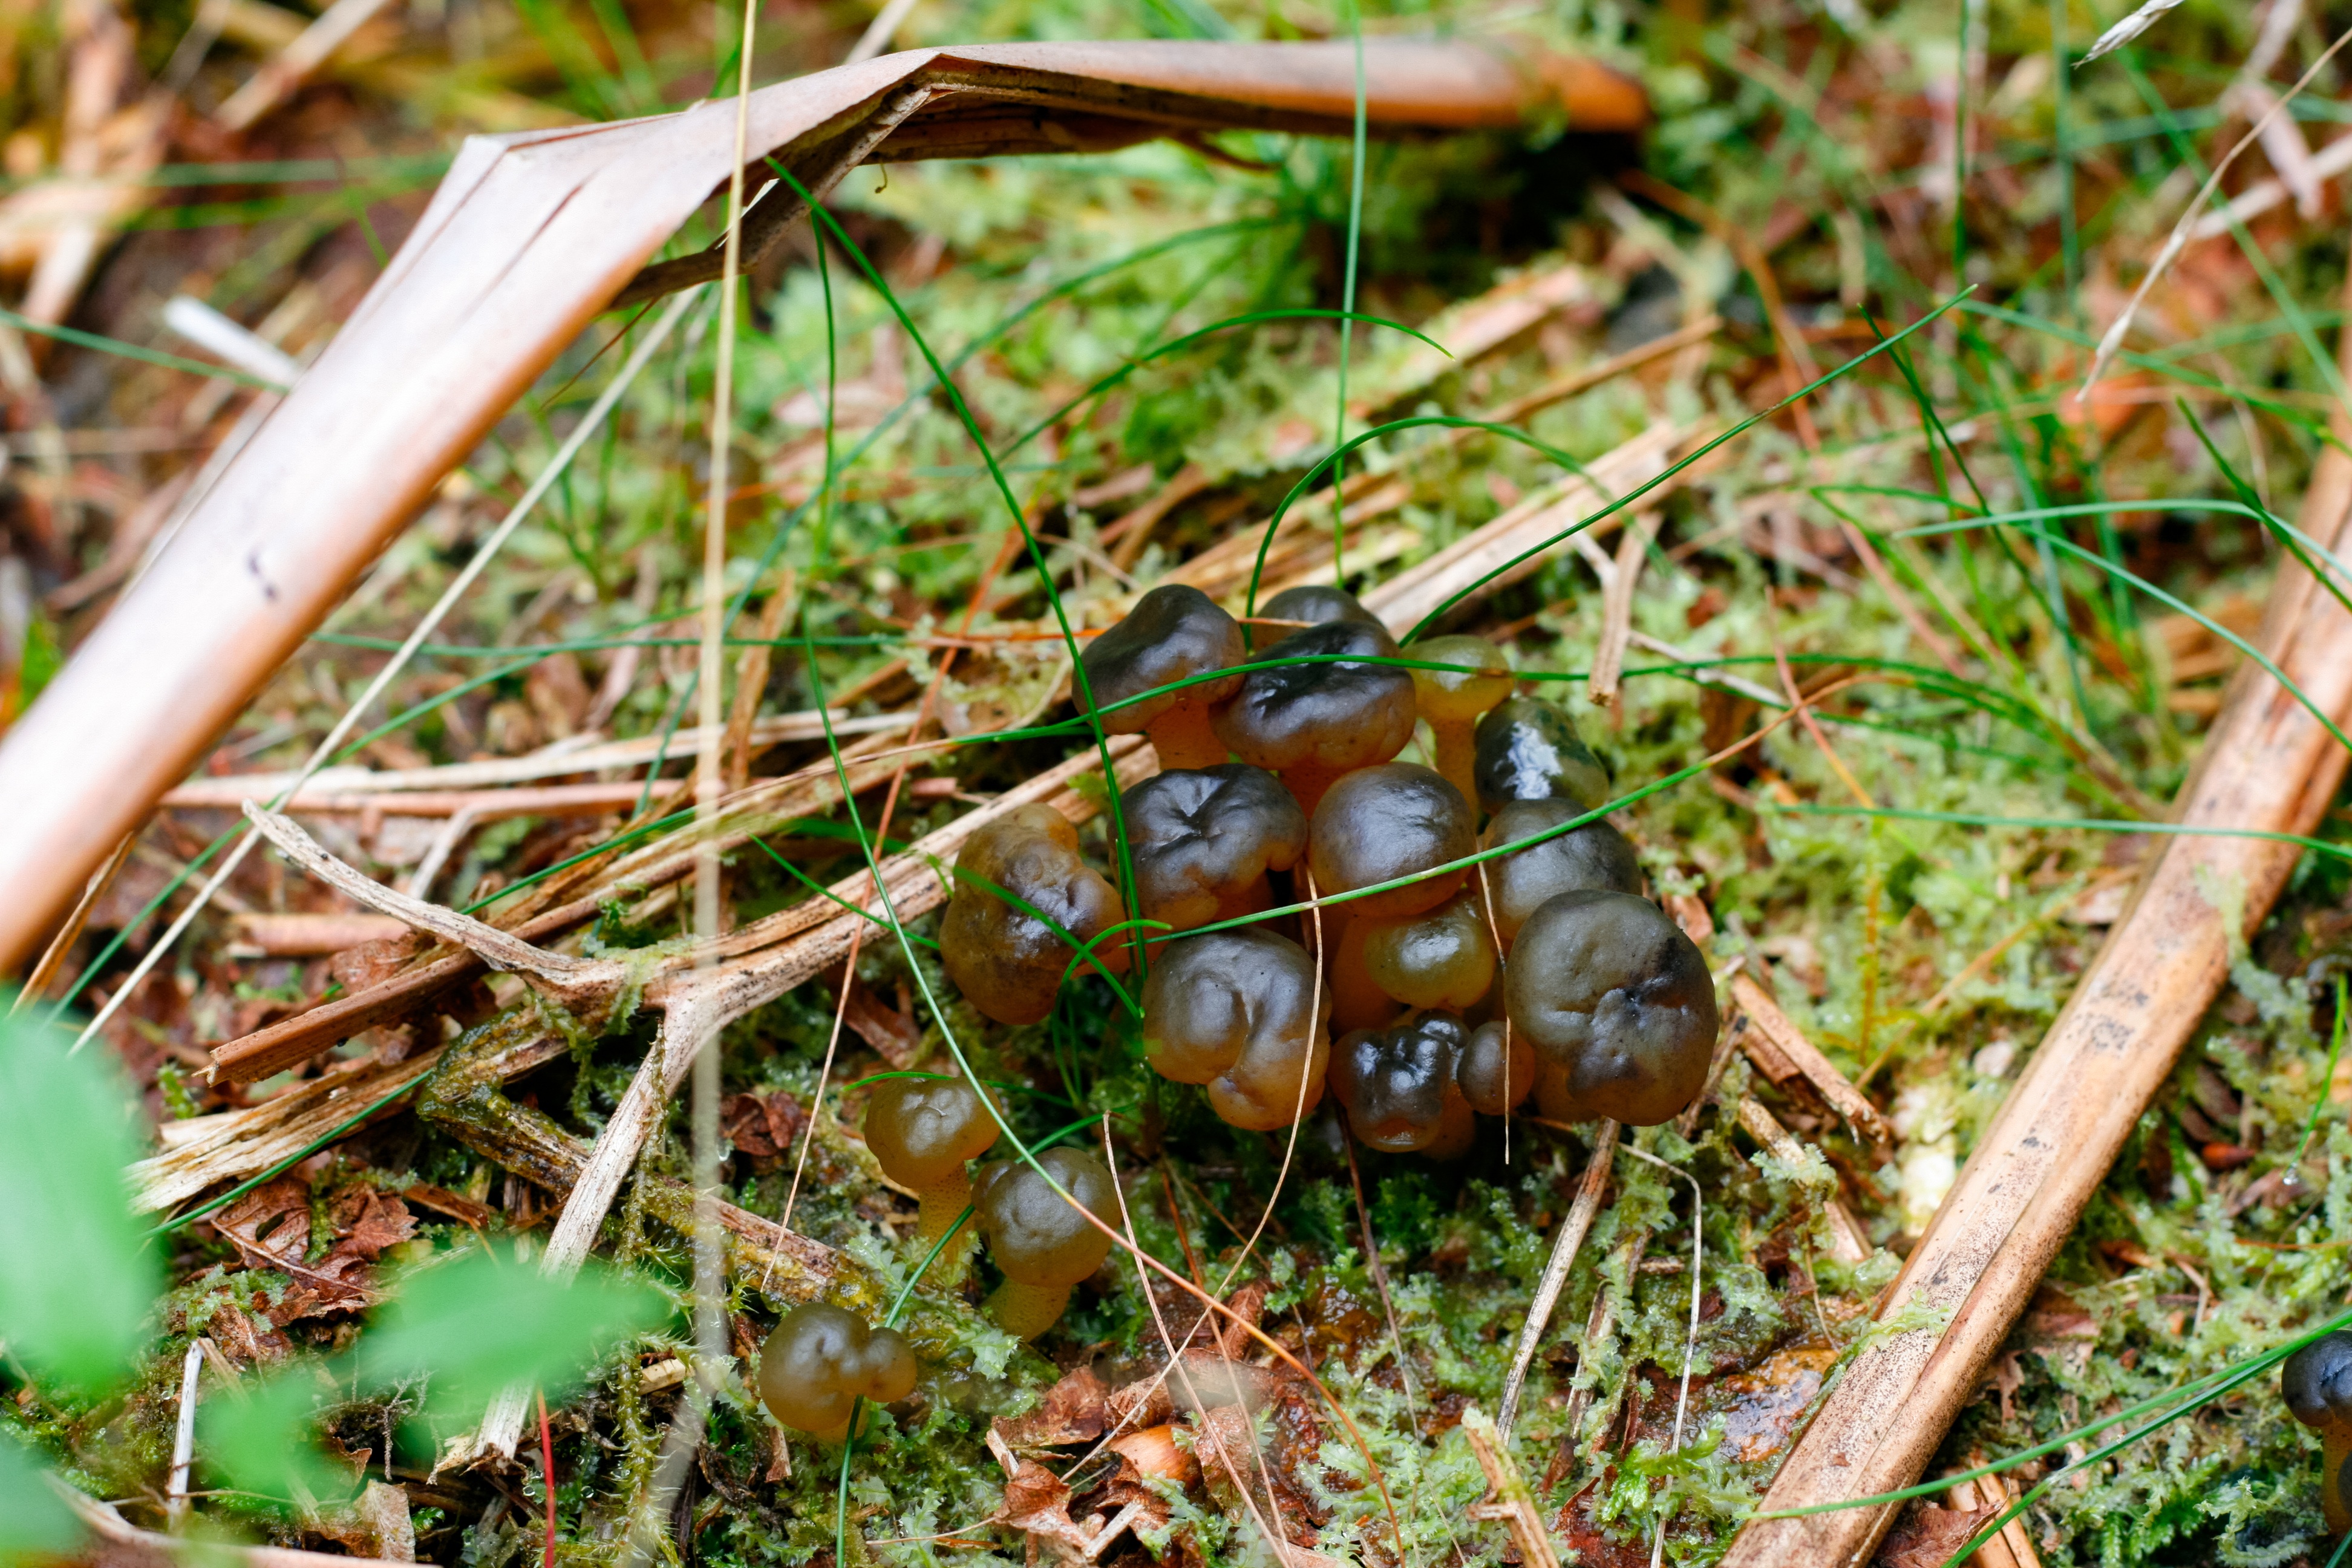
wildlife, insect, fauna, invertebrate, macro photography, dung beetle, membrane winged insect